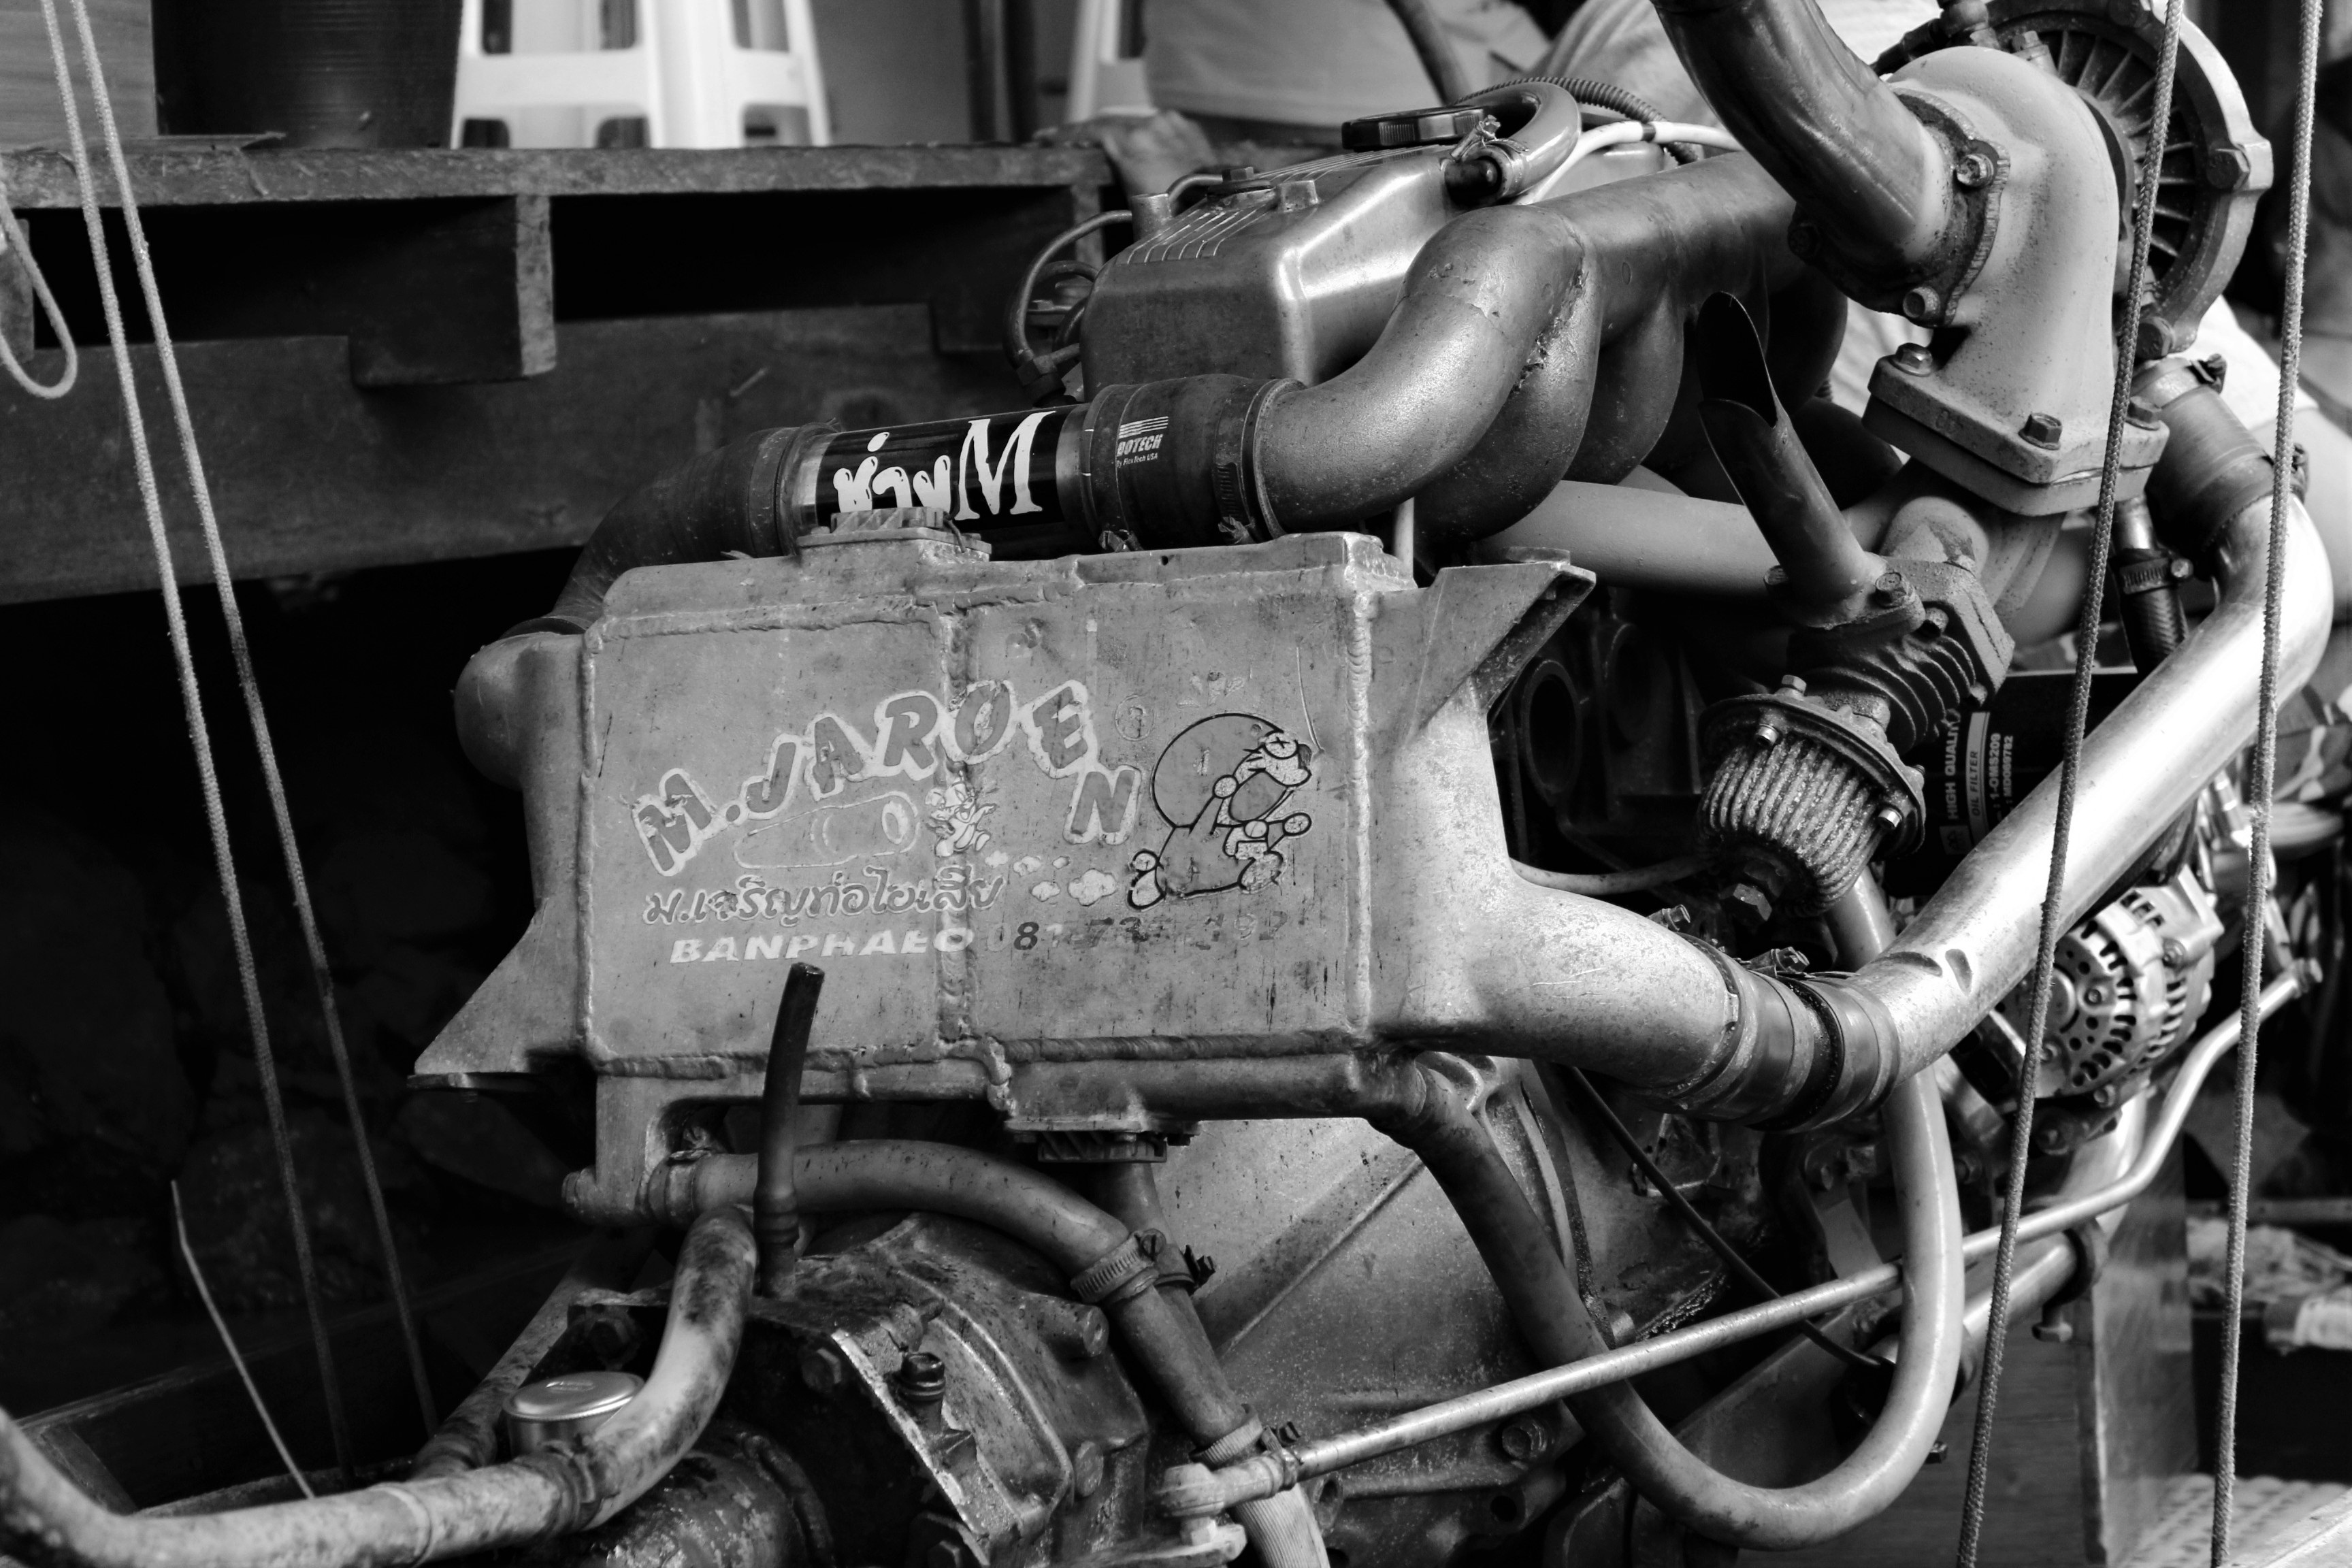
black and white, boat, old, canoe, vehicle, black, monochrome, thailand, engine, monochrome photography